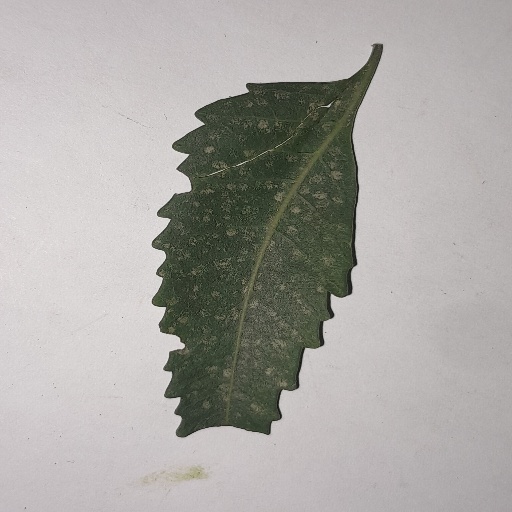
Species: Neem
Leaf condition: Powdery Mildew